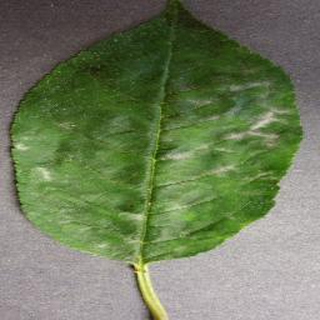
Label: cherry_powdery_mildew